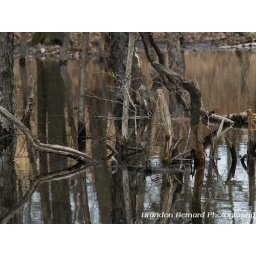
random trees in water